Jacob Coning

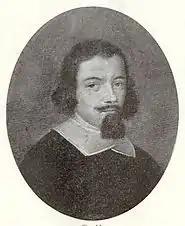
Self-portrait (1699 or 1713)

Jacob Coning or Jacob Koninck II (c. 1647 – 16 July 1724) was a Dutch-Danish painter who was painter to the Danish Court. He was one of the first painters in Denmark-Norway to specialize in topographical painting, continuing the tradition from Dutch landscape painting.